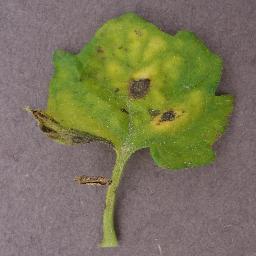
Label: Tomato___Septoria_leaf_spot